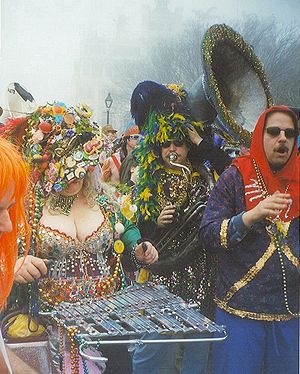
Musiker
Musikere i kostume i New Orleans
En musiker er en person der udøver eller fremfører musik ved hjælp af et musikinstrument. Der er mange måder at kategorisere musikere på. Først og fremmes kan man skelne mellem hvilket instrument musikeren mest bruger. Det er dog ikke altid nok. Man skelner også mellem musikgenrer. Der spilles eksempelvis på guitar i mange musikgenrer, men teknik og udtryksformer er meget forskellige i de forskellige genrer.